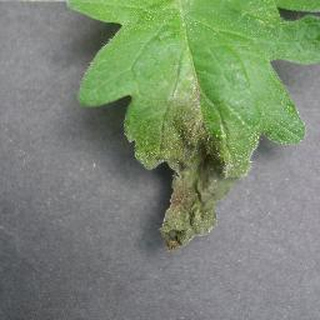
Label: tomato_late_blight